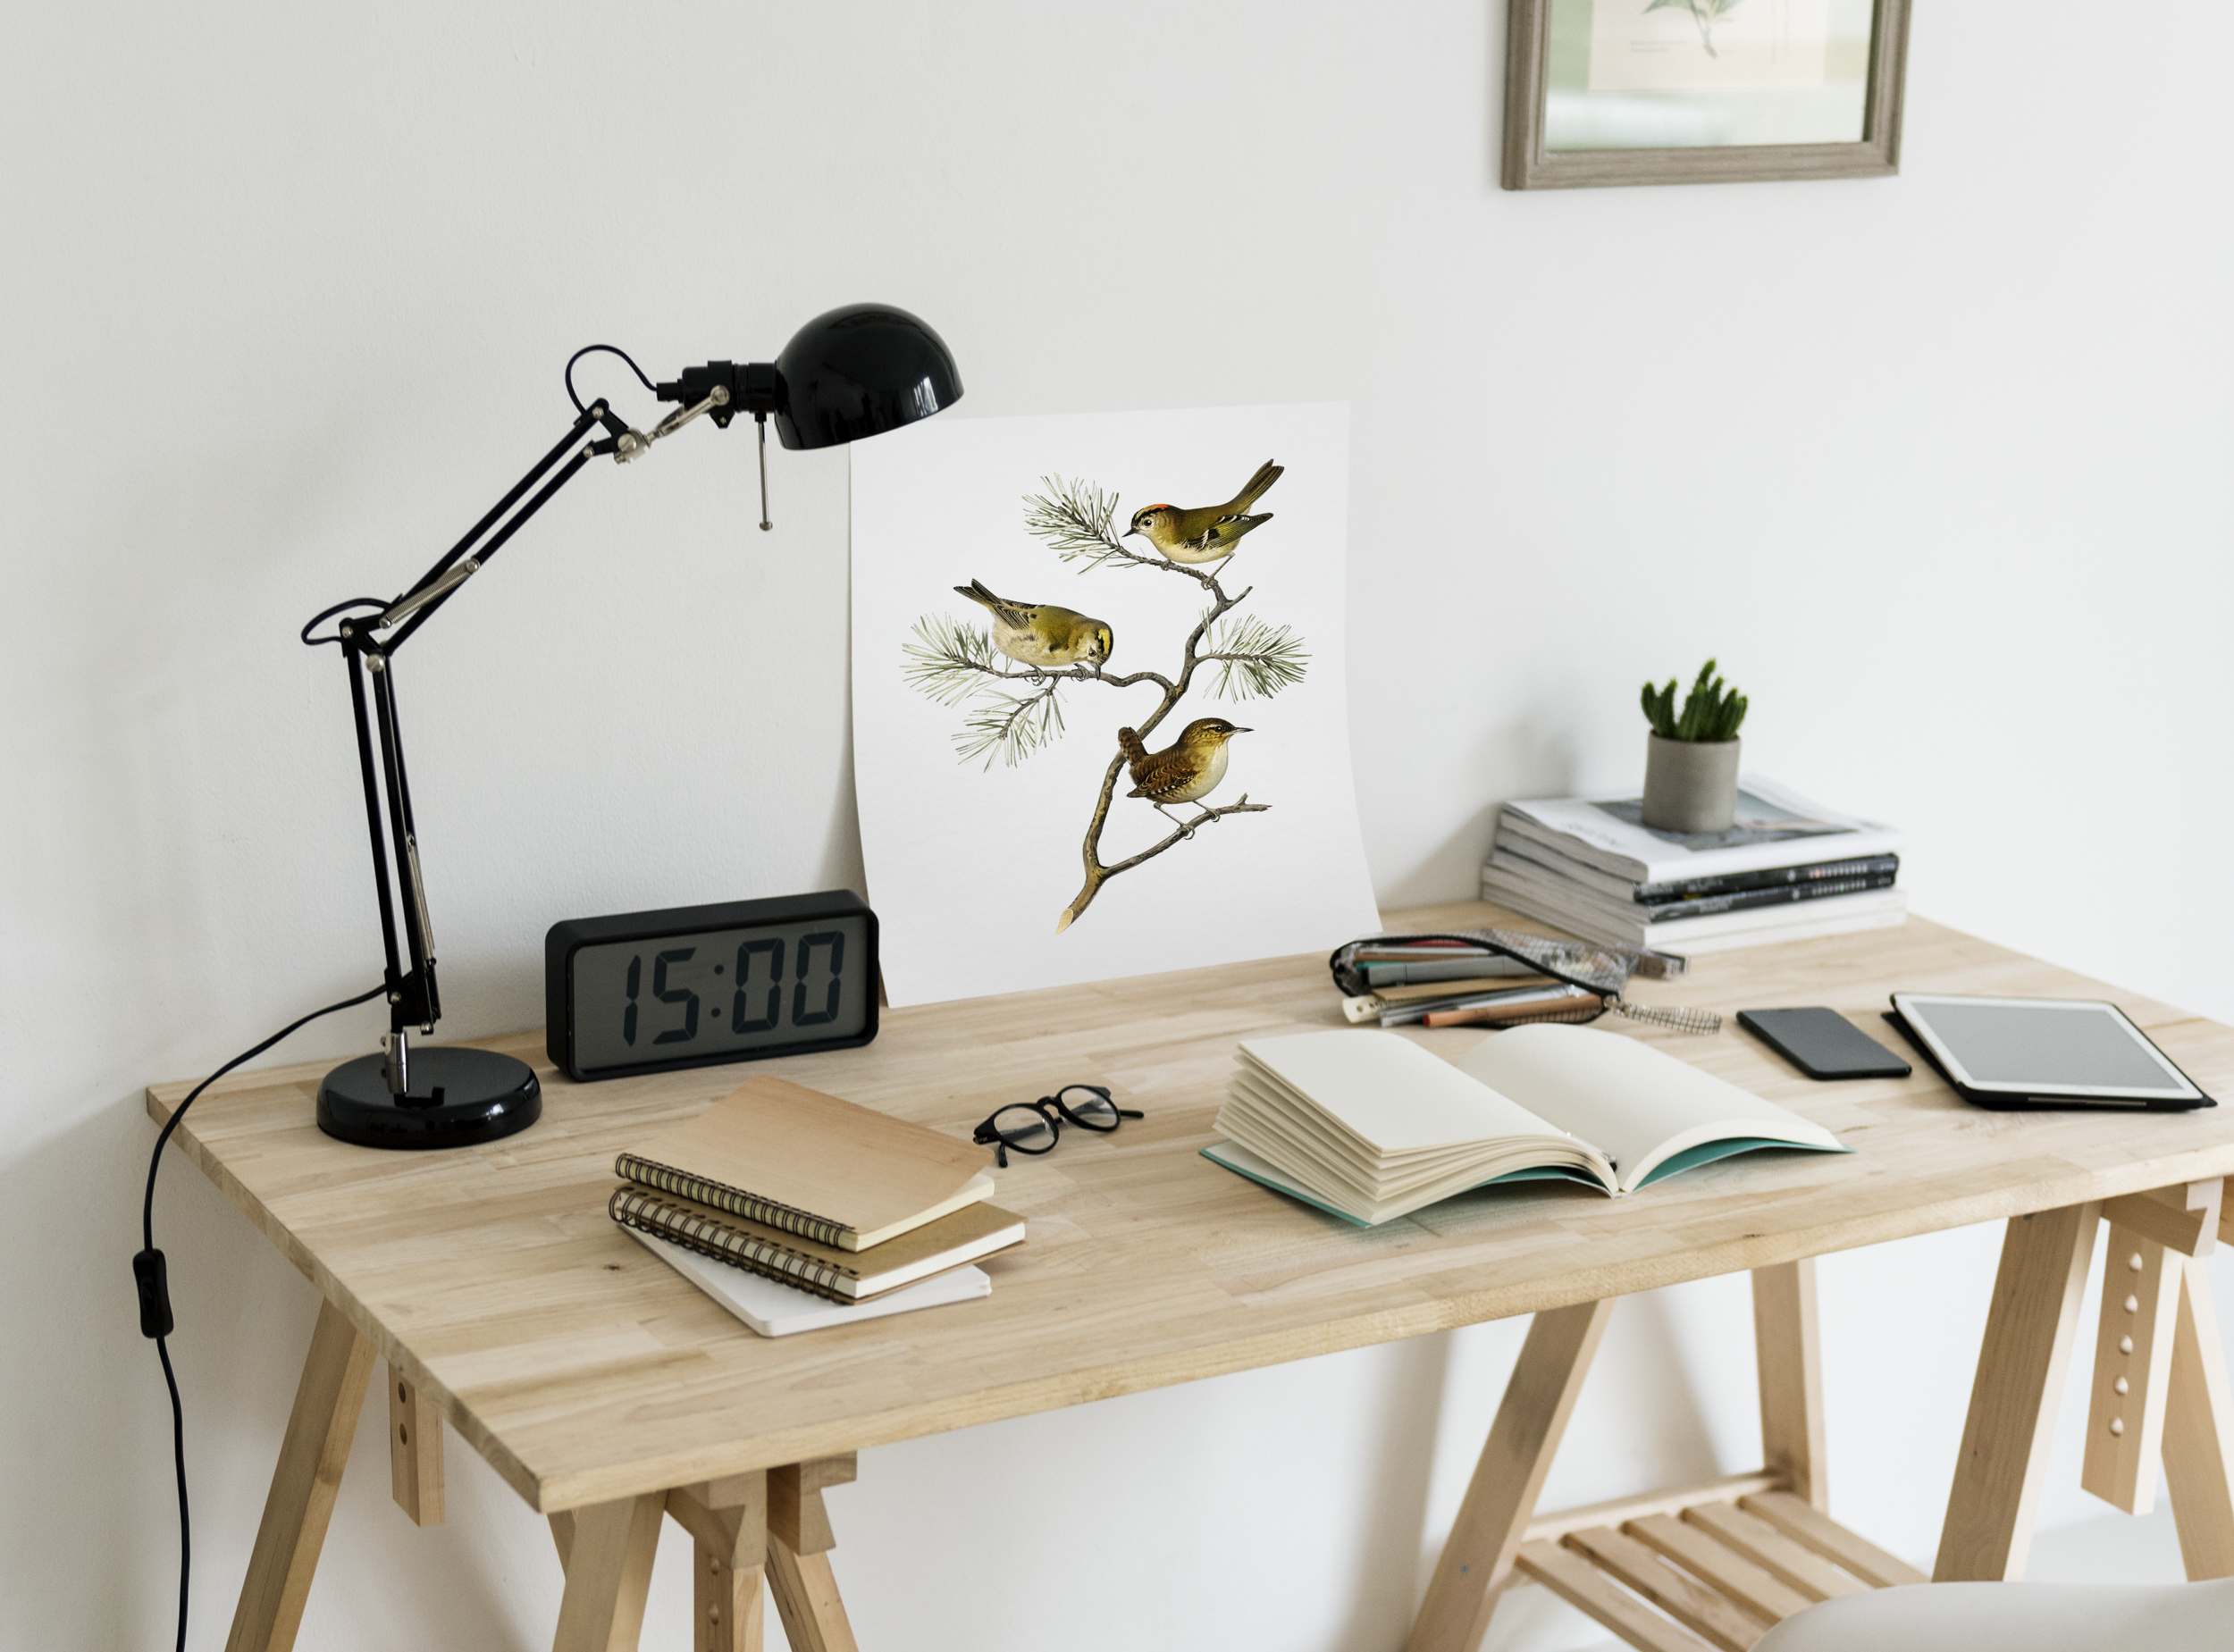
desk, furniture, table, computer desk, room, office, writing desk, interior design, technology, lamp, plant, coffee table, office supplies, chair